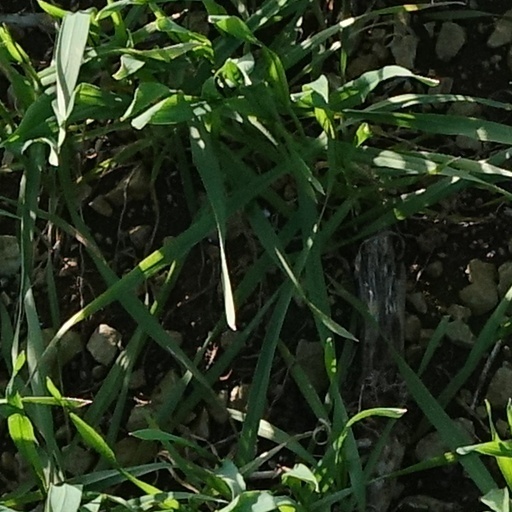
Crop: wheat